Rolls-Royce Welland

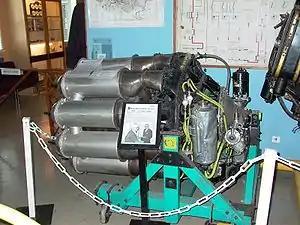
A Rolls-Royce Welland restored by Aero Engines Carlisle, exhibited in Solway Aviation Museum

The Rolls-Royce RB.23 Welland was Britain's first production jet engine. It entered production in 1943 for the Gloster Meteor. The name Welland is taken from the River Welland, in keeping with the Rolls-Royce policy of naming early jet engines after rivers based on the idea of continuous flow, air through the engine and water in a river.